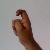
The image shows a hand gesture representing the letter 'X' in Indian Sign Language.